Sussex

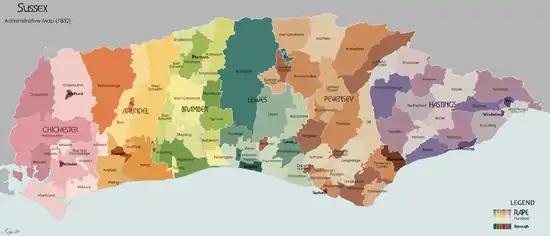
Map of Sussex in 1851 showing the six Rapes

The Battle of Hastings was fought in Sussex, the victory that led to the Norman conquest of England. In September 1066, William of Normandy landed with his forces at Pevensey and erected a wooden castle at Hastings, from which they raided the surrounding area. The battle was fought between Duke William of Normandy and the English king, Harold Godwinson, who had strong connections with Sussex and whose chief seat was probably in Bosham. After having marched his exhausted army from Yorkshire, Harold fought the Normans at the Battle of Hastings, where England's army was defeated and Harold was killed. It is likely that all the fighting men of Sussex were at the battle, as the county's thegns were decimated and any that survived had their lands confiscated. William built Battle Abbey at the site of the battle, with the exact spot where Harold fell marked by the high altar.